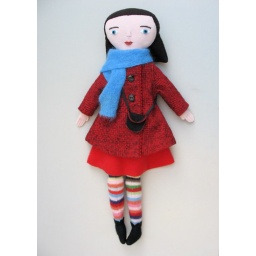
girl in a red coat